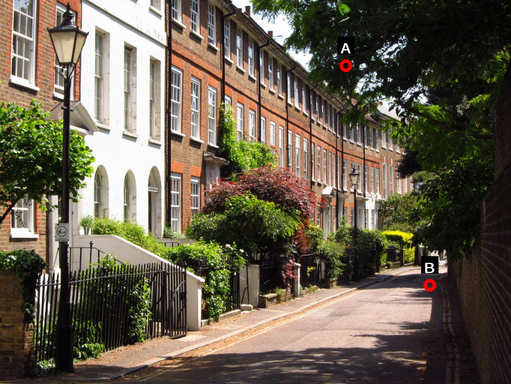
Question: Two points are circled on the image, labeled by A and B beside each circle. Which point is closer to the camera?
Select from the following choices.
(A) A is closer
(B) B is closer
Answer: A